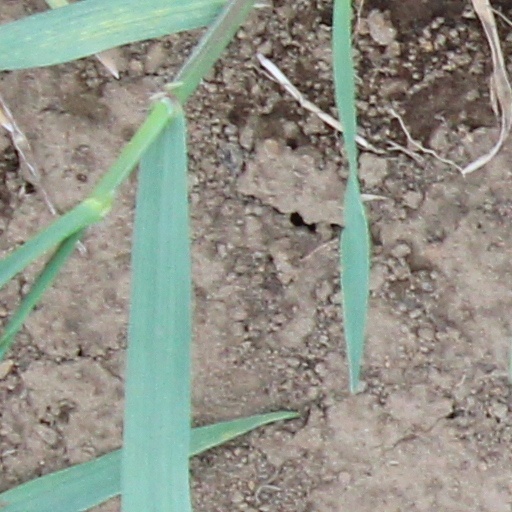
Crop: wheat